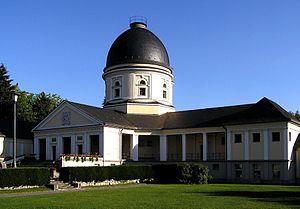
Le cimetière de Berlin-Wilmersdorf est un cimetière à Berlin-Wilmersdorf, fondé en 1885-1886. Il s'étend sur une surface de 10,12 hectares et a été agrandi plusieurs fois. Les sections A, B et D sont des jardins protégés de l'État de Berlin. Un crématorium a été construit avec un colombarium au moment de l'extension du cimetière en 1919-1923, mais il n'y a plus de crémation depuis 1990.